Lee Su-ji

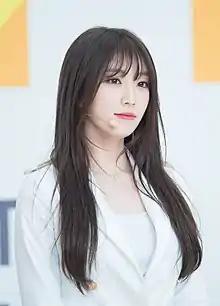
Suji in February 2018

Lee Su-ji (born March 20, 1998), also known mononymously as Suji and Halla, is a South Korean singer and actress. She debuted as a member of the South Korean girl group The Ark and later was a member of the project girl group UNI.T. She was also a member of Real Girls Project as part of her acting role in "The Idolmaster KR".